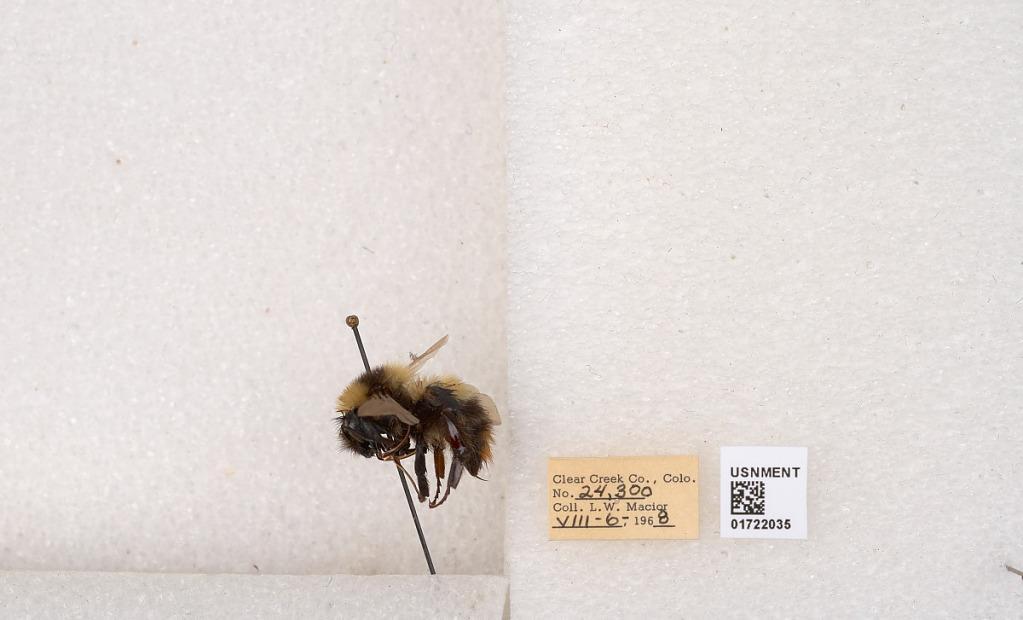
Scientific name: Bombus kirbyellus
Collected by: L. Macior
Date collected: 1968-8-6
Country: United States
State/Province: Colorado
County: Clear Creek
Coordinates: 39.6891, -105.644